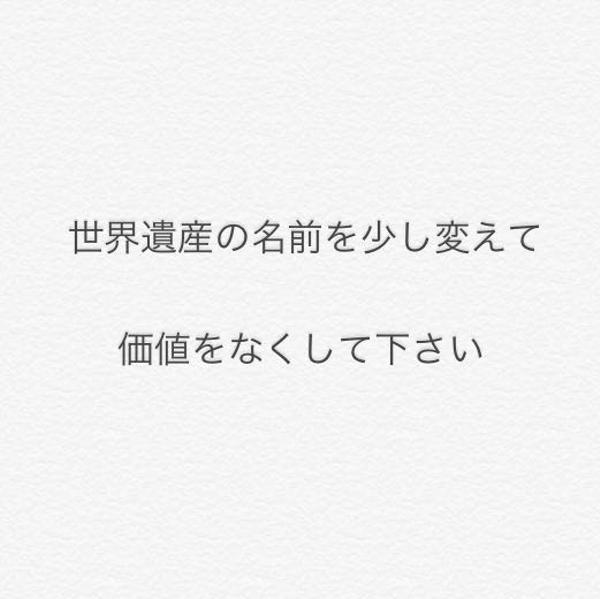
回答: ヨセテミセテ